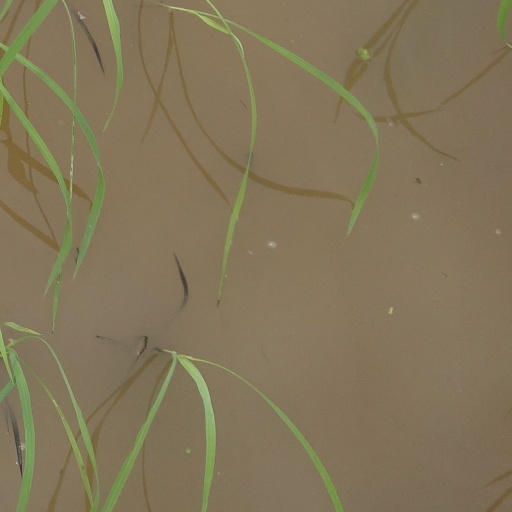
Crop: rice